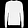
Label: Pullover